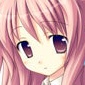
Portrait style: Anime Portrait